No Way Out of Texas: In Your House

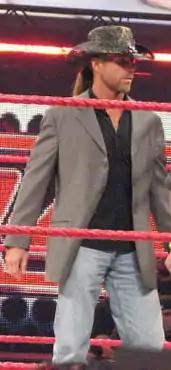
Shawn Michaels did not appear in the main event as advertised, owing to a severe back injury that resulted in his first retirement after the following month's WrestleMania XIV.

The tag team match between The Quebecers, and The Godwinns began with a lot of technical wrestling; a mixture of shoulder barges, arm twists, and armbar takedowns. The Godwinns isolated Jacques, frequently double-teaming him in the corner, which eventually led to their undoing, as the referee reprimanded Henry Godwinn, allowing Pierre to break the deadlock. This amounted to little though, as the illegal man, Henry, hit Pierre with a clothesline, forced into it by Phineas Godwin, from the apron, which led to the pin. Feeling cheated, The Quebecers held their hands up in celebration after that match and were struck from behind with slop buckets for their effort.